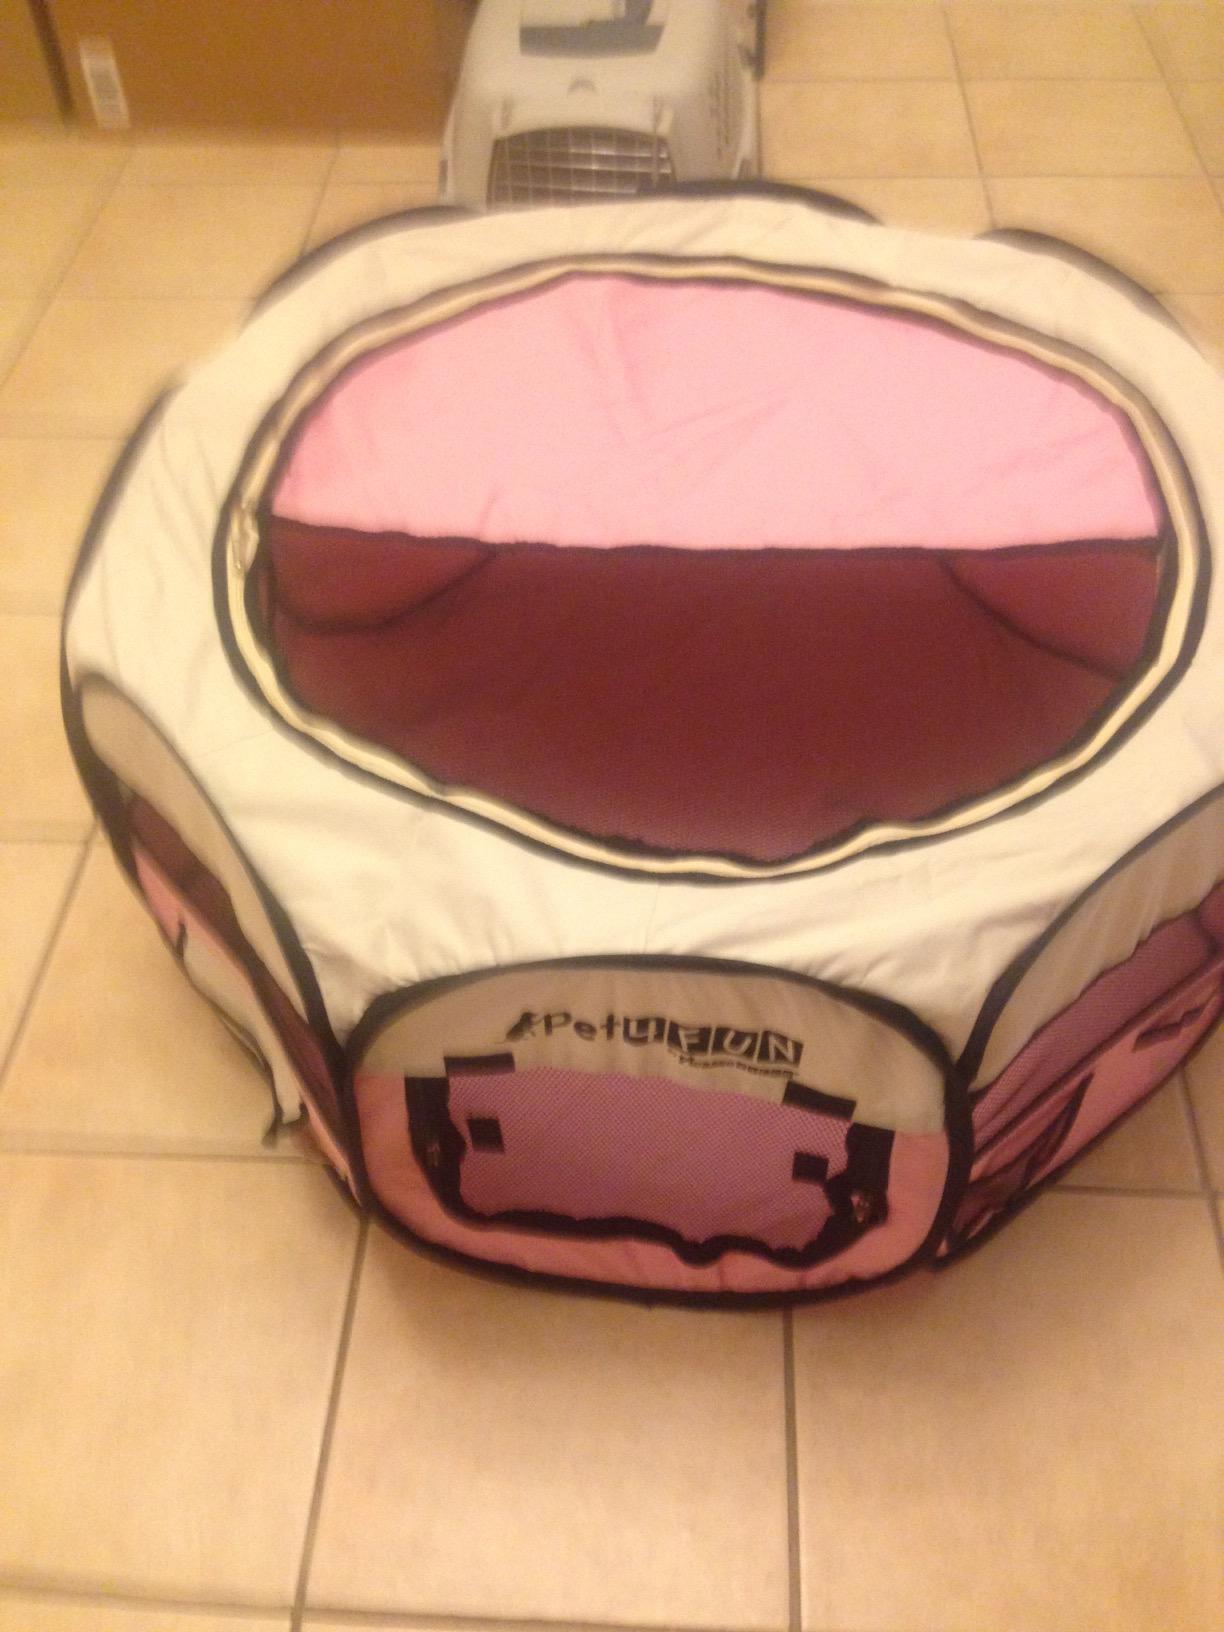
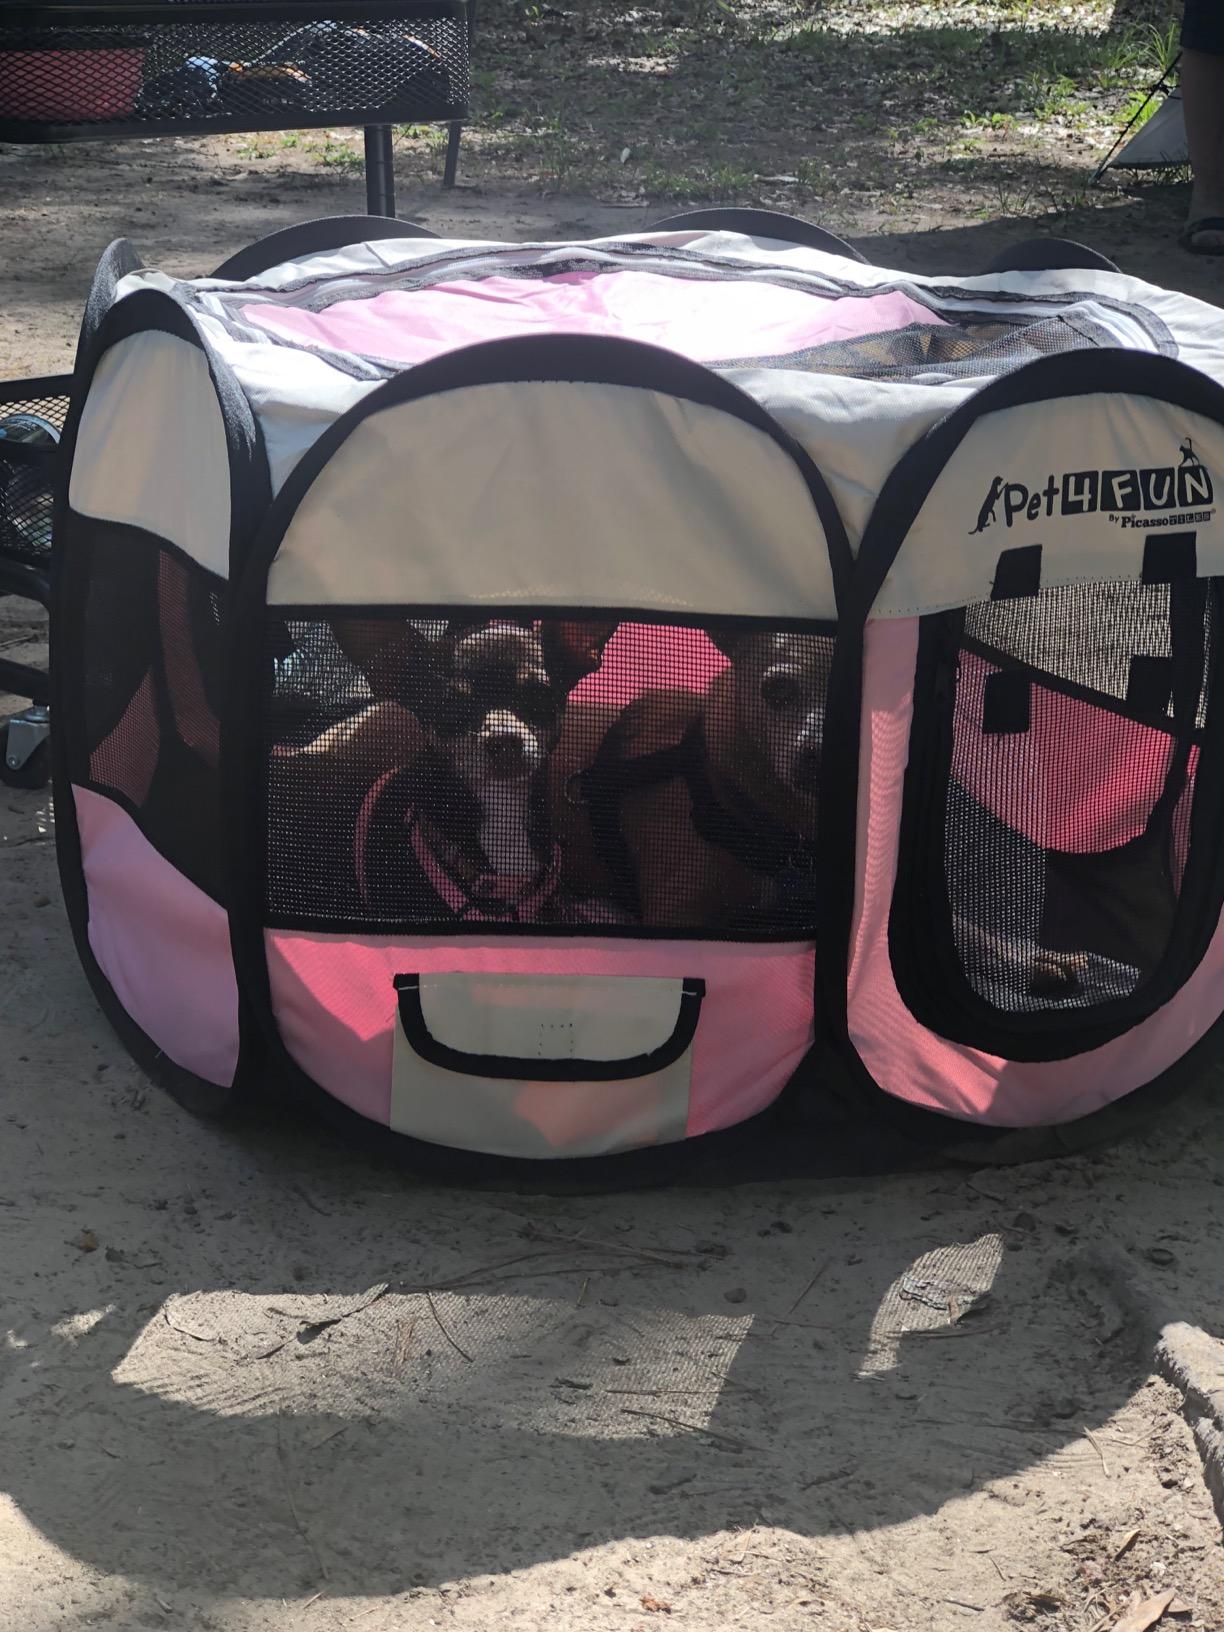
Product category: items_kennel
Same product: yes